Charles William Hutton

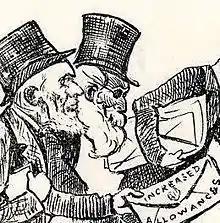
Hutton (far left) caricatured as Treasurer in 1882. Colonial Secretary Molteno is visible beside him in sunglasses.

He was elected to the Cape Parliament in 1878, as the Member for the North Eastern Circle (Province) in the upper Legislative Council.